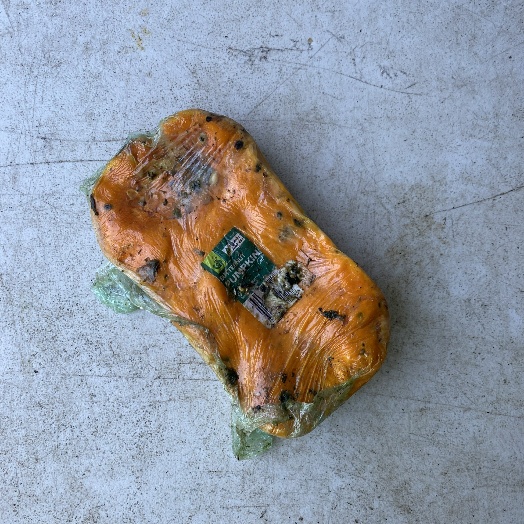
Label: generalcompost